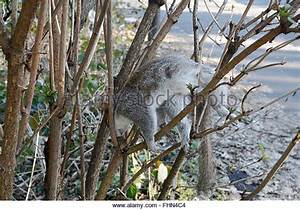
Label: scoiattolo